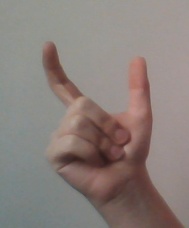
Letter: nun